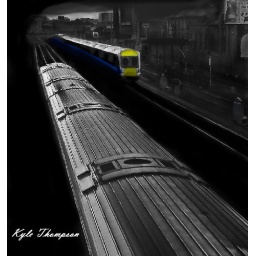
Passing through the york road workshop two translink trains photo taken from bridge that goes over the motorway.